Centro Cultural Bella Época

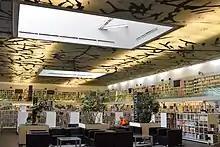
Centro Cultural Bella Época (Beautiful Time Cultural Center), book store located at Colonia Condesa, Mexico City.

The Centro Cultural Bella Epoca is a cultural 3,000 square meter cultural centre in the Condesa neighborhood in Mexico City. It includes the Rosario Castellanos bookshop (claimed to be the largest bookshop in Latin America) which carries over 35 thousand different titles, and has a children’s area, a coffee shop, and reading facilities. The "Cine Lido" art cinema and "Galería Luis Cardoza y Aragón" art gallery are also housed in the cultural center.